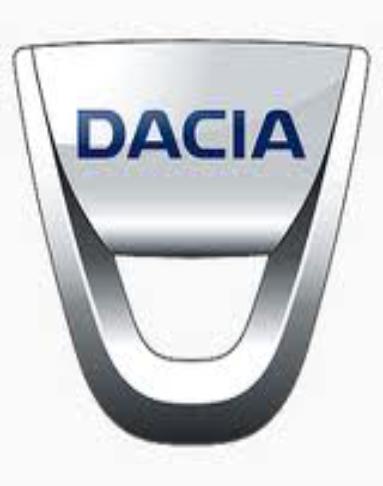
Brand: Dacia
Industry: Transportation